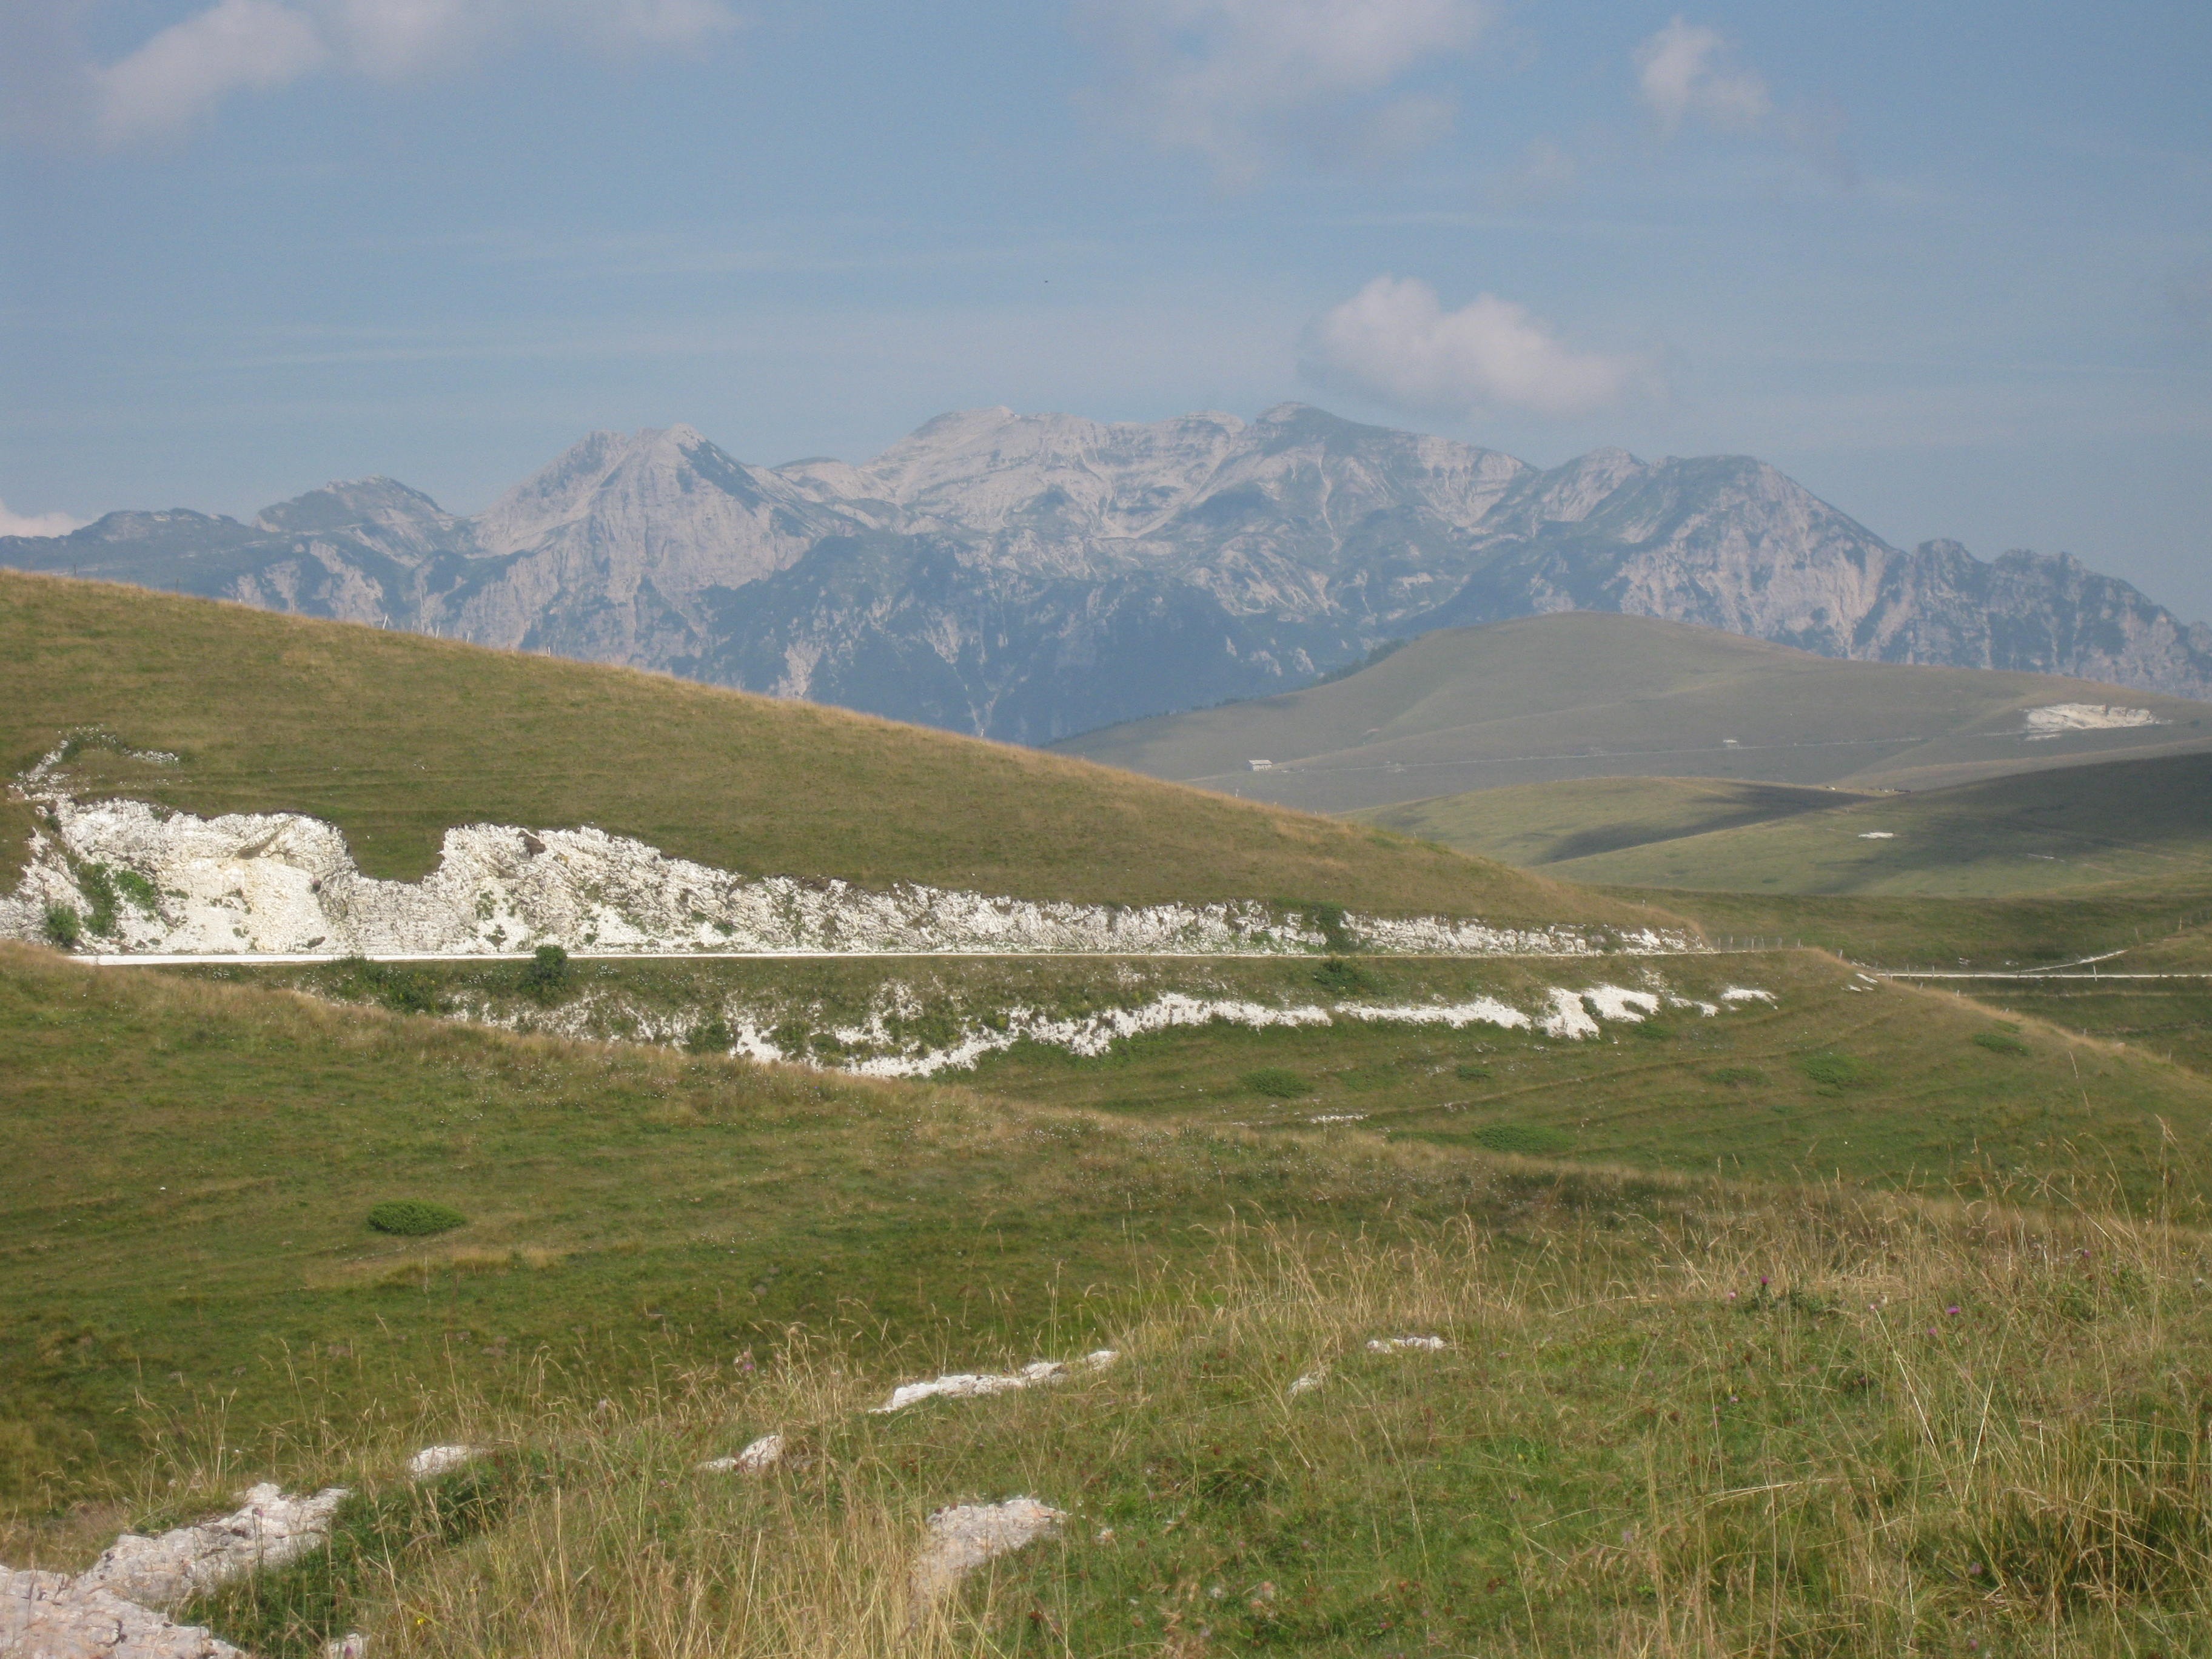
landscape, wilderness, walking, mountain, meadow, prairie, hill, lake, valley, mountain range, pasture, holiday, italy, reservoir, highland, ridge, plain, mountains, alps, grassland, badlands, plateau, fell, loch, ecosystem, tundra, steppe, landform, mountain pass, lessinia, geographical feature, mountainous landforms, lessini mountains, carega group